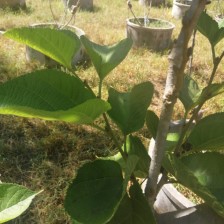
Variety: TaiwanStraberry